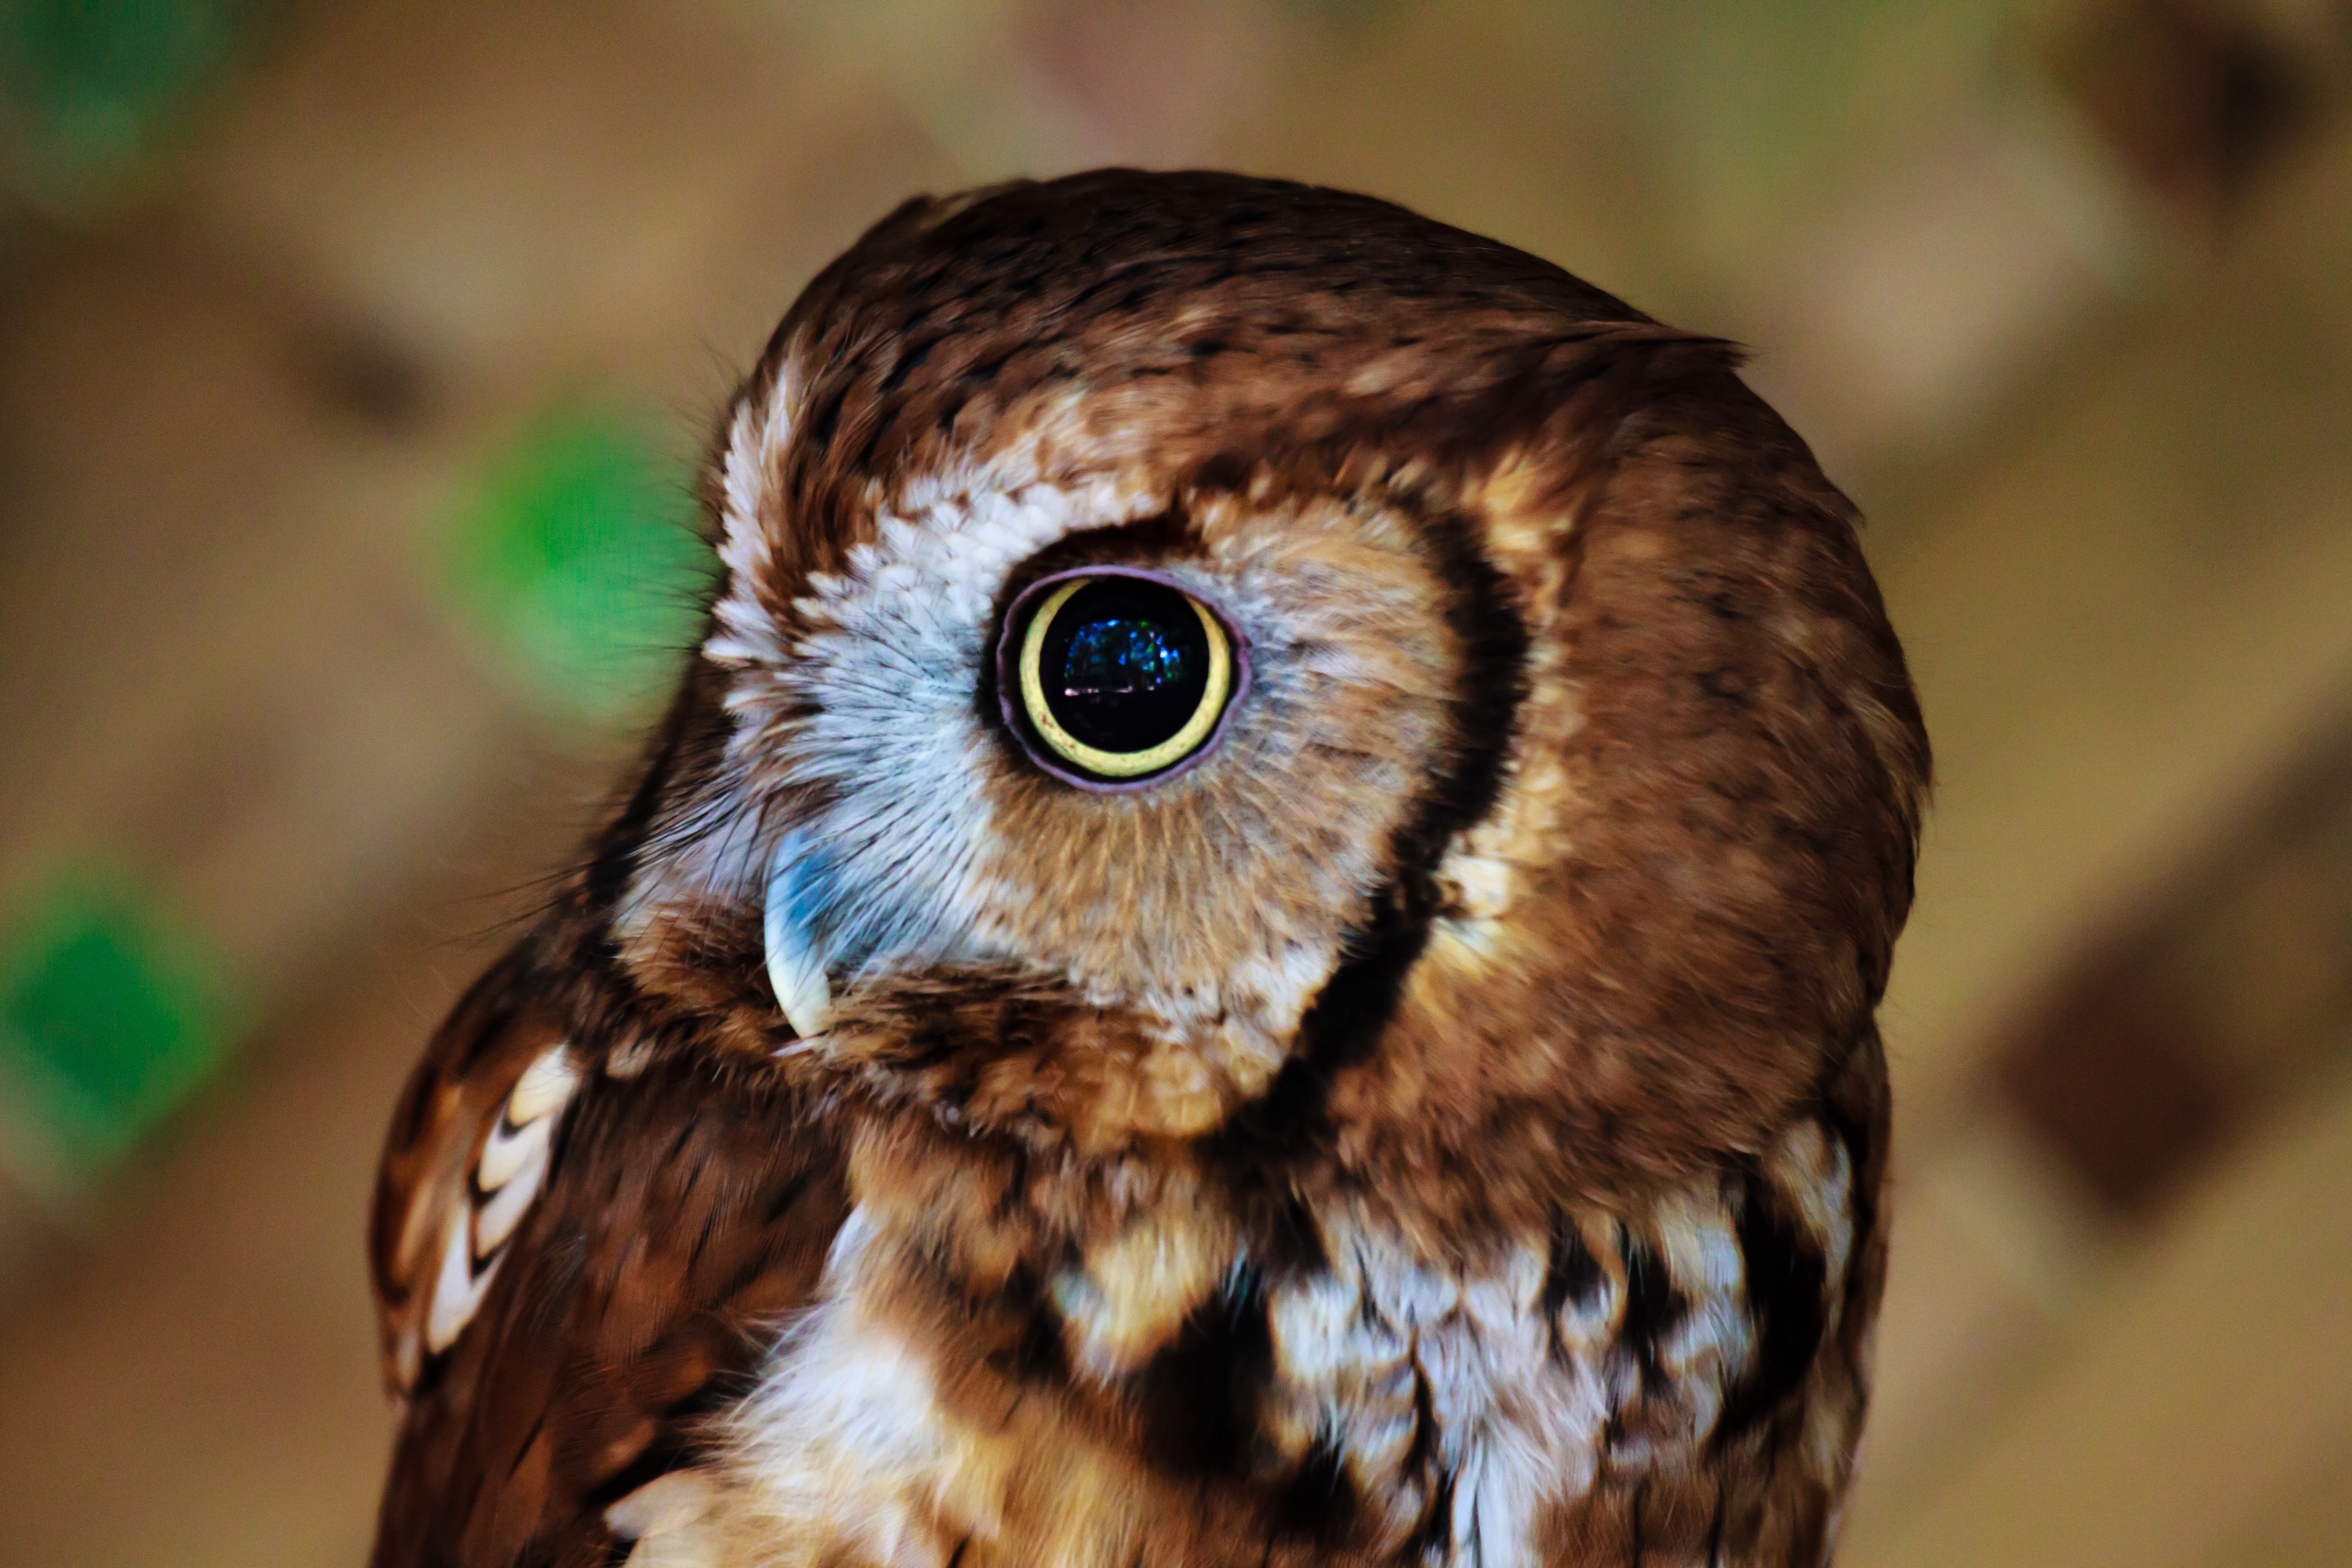
bird, wing, wildlife, beak, owl, fauna, bird of prey, close up, vertebrate, accipitriformes